Imjin War

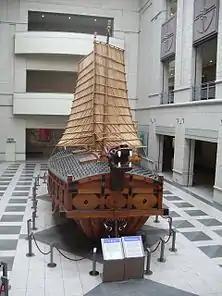
A turtle ship replica at the War Memorial in Seoul. The historical existence of the ironclad roof is disputed.

On 23 May 1592, the First Division of the Japanese invasion army, consisting of 7,000 men led by Konishi Yukinaga, departed from Tsushima Island in the morning, arriving outside the Korean port city of Busan in the evening. Korean naval intelligence had detected the Japanese fleet, but Wŏn Kyun, the Right Naval Commander of Gyeongsang Province, misidentified the fleet as trading vessels on a mission. A later report of the arrival of an additional 100 Japanese vessels raised his suspicions, but he did nothing about it. Sō Yoshitoshi landed alone on the Busan shore to ask the Koreans for safe passage to China one last time. The Koreans refused as they had previously done, and Sō Yoshitoshi laid siege to the city. Konishi Yukinaga attacked the nearby fort of Dadaejin the next morning. Japanese accounts claim that the battles resulted in the complete annihilation of Korean forces (one claims 8,500 deaths, and another, 30,000 heads), while a Korean account claims that the Japanese themselves took significant losses before sacking the city of Busan. Chŏng Pal, the Korean commander at Busan, was killed by a Japanese bullet, and with his death, Korean morale collapsed. In the meantime, Konishi took the fort of Dadaejin, where under heavy volleys of supporting fire, the Japanese were able to place ladders against the walls, and took the fort. Konishi ordered that no prisoners be taken, and the entire garrison was massacred. Konishi and the First Division then turned north, marching to take Hanseong. The disciplined Japanese brought down a rain of bullets that was lethal to anyone not taking cover.